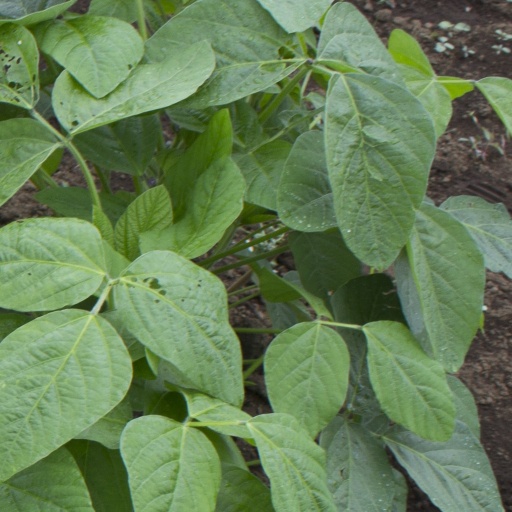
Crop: soybean